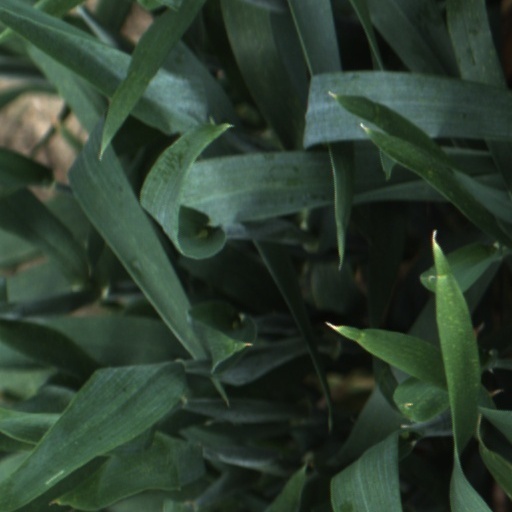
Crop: wheat